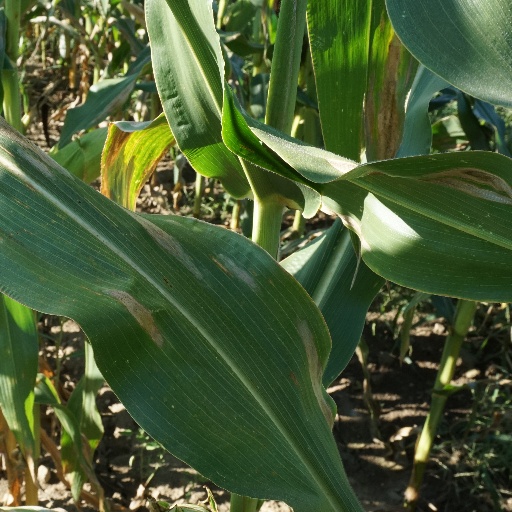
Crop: maize; corn